Ebola

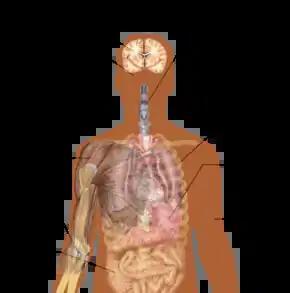
Signs and symptoms of Ebola

The length of time between exposure to the virus and the development of symptoms (incubation period) is between 2 and 21 days, and usually between 4 and 10 days. However, recent estimates based on mathematical models predict that around 5% of cases may take longer than 21 days to develop.